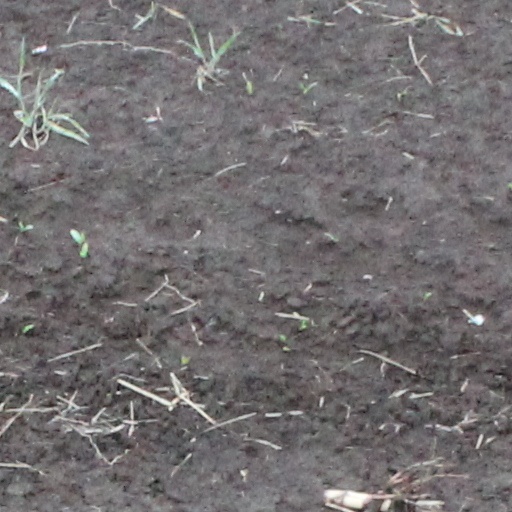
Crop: wheat